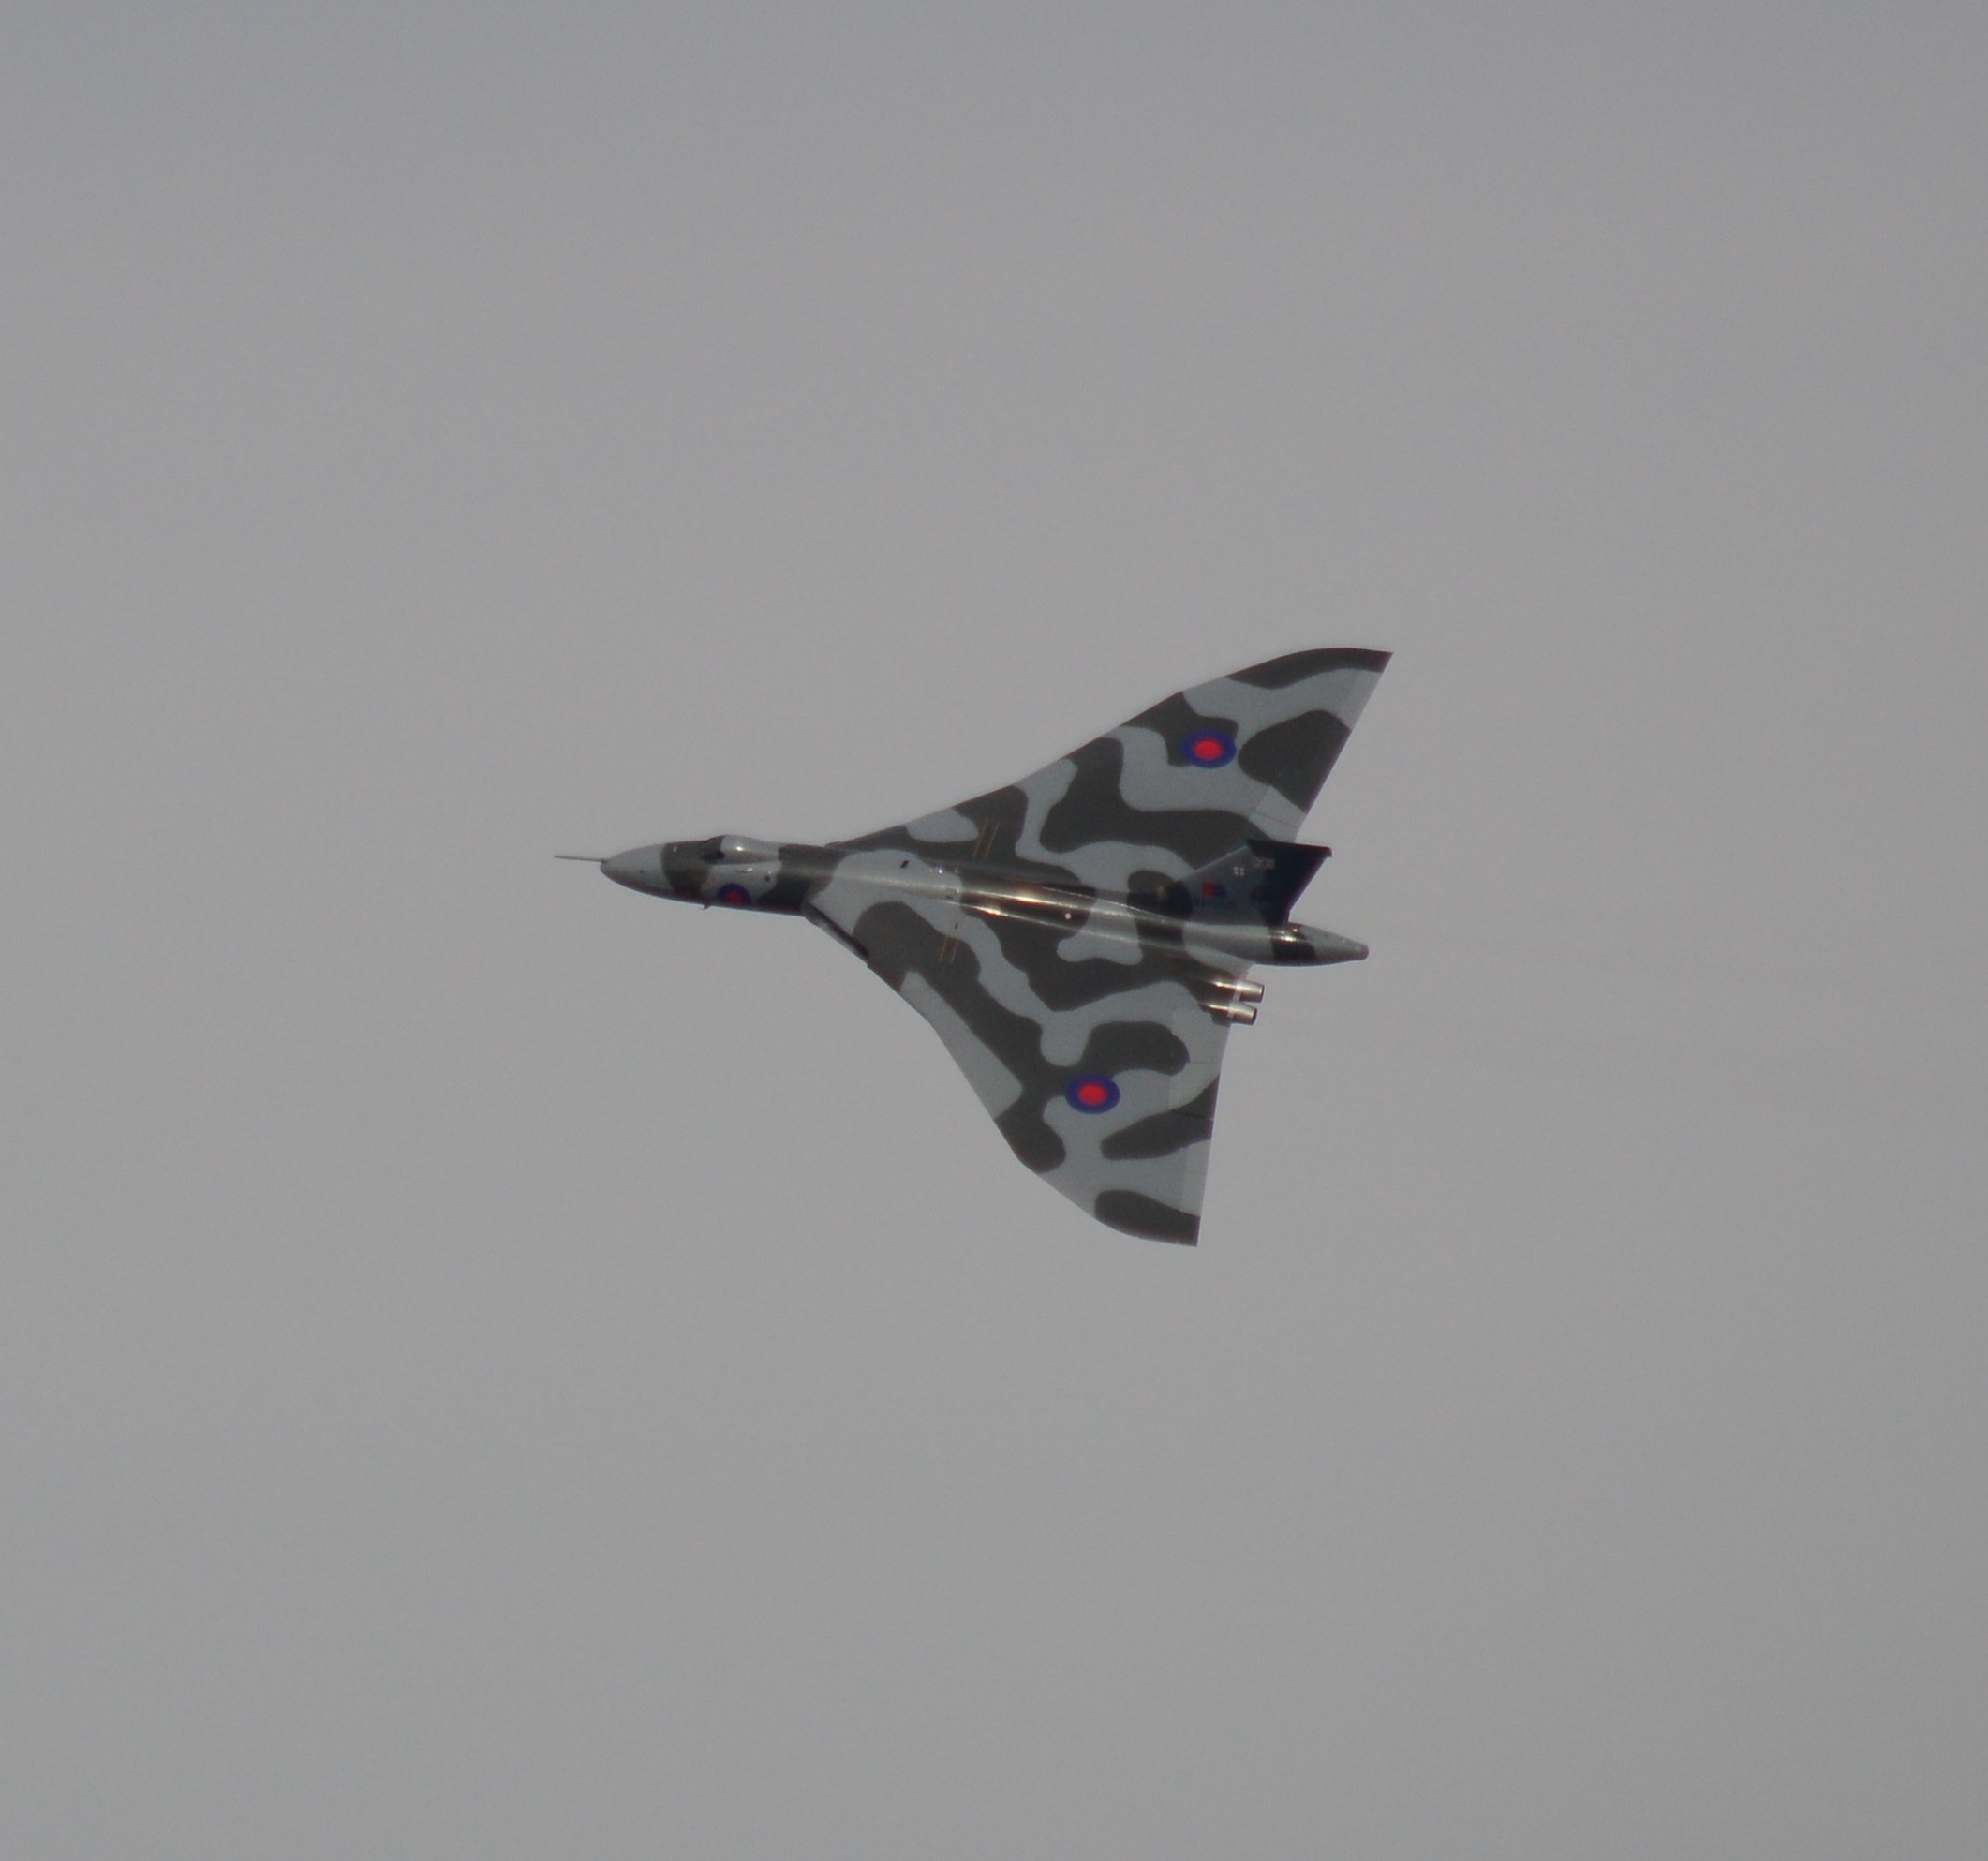
wing, airplane, aircraft, vehicle, aviation, flight, toy, camouflage, bomber, avro, raf, vulcan, air show, air force, jet aircraft, cold war, xh558, delta wing, fighter aircraft, military aircraft, atmosphere of earth